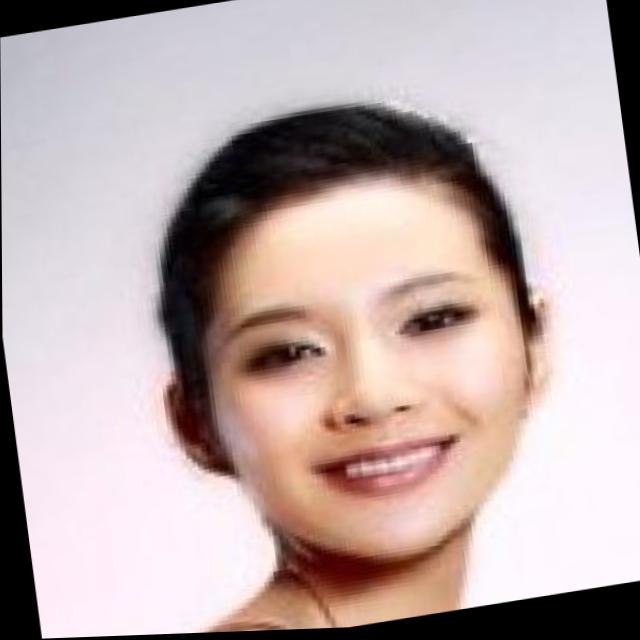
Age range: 21-44